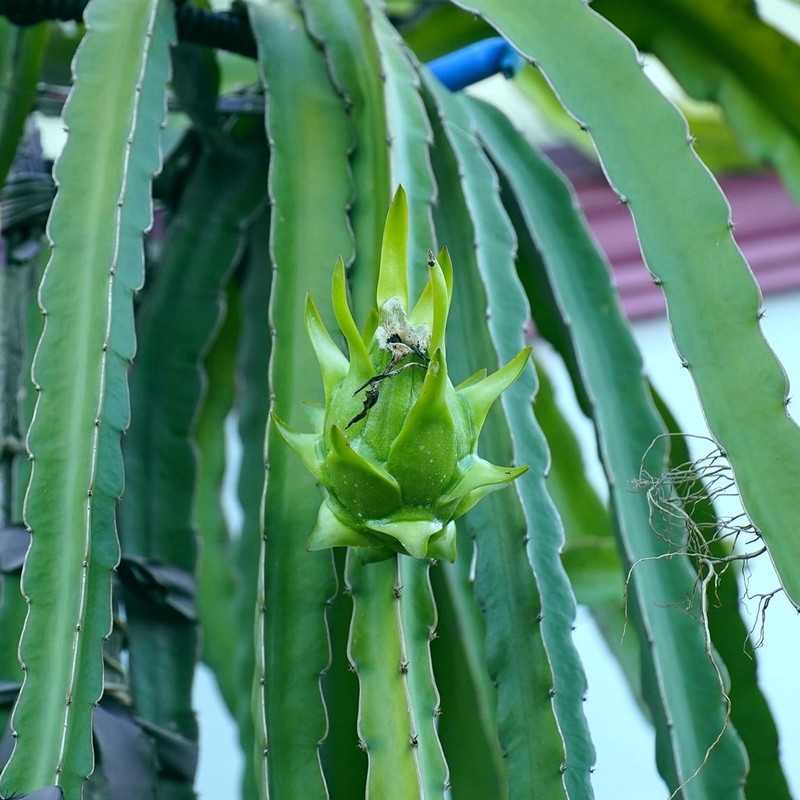
Label: Immature Dragon Fruit